Turtles Are Surprisingly Fast Swimmers

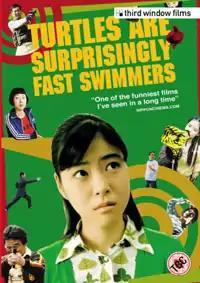
DVD cover

is a 2005 feature film by Japanese writer/director Satoshi Miki.